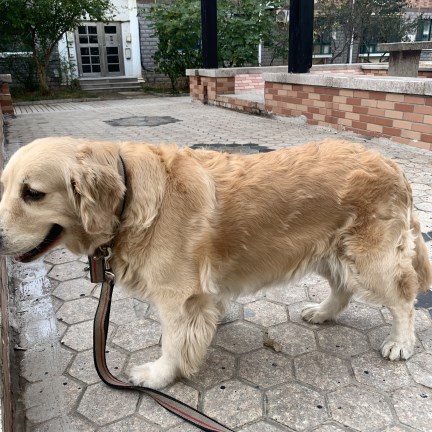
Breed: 5355-n000126-golden_retriever